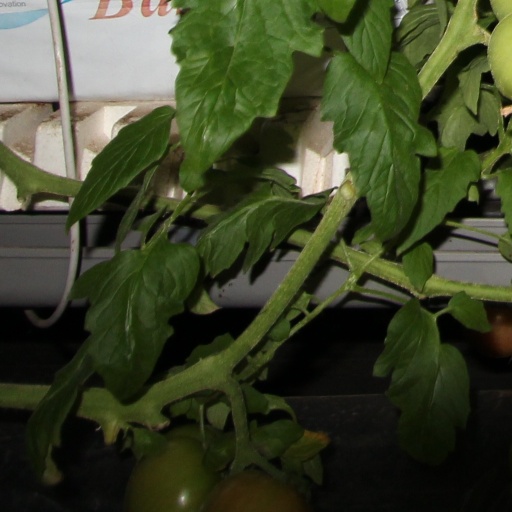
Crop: tomato